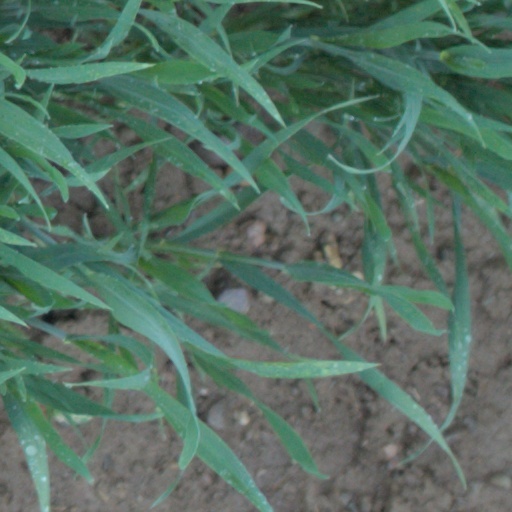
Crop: wheat